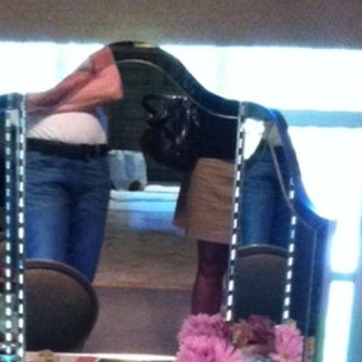
Material: mirror